Symphyotrichum urophyllum

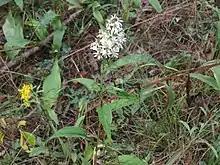
"S. urophyllum", Ontario, Canada, showing pyramidal inflorescence

"Symphyotrichum urophyllum" is native to the United States from Maine to Florida and west to Nebraska, as well as Ontario, Canada. It is found in open, dry to mesic habitats such as meadows, open woodlands, bluffs, forest edges, and roadsides.